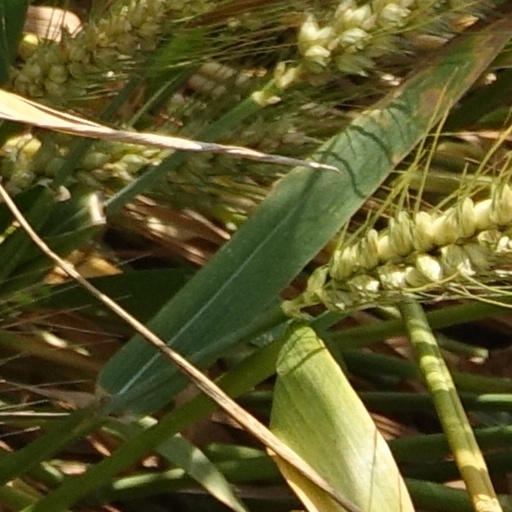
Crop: wheat